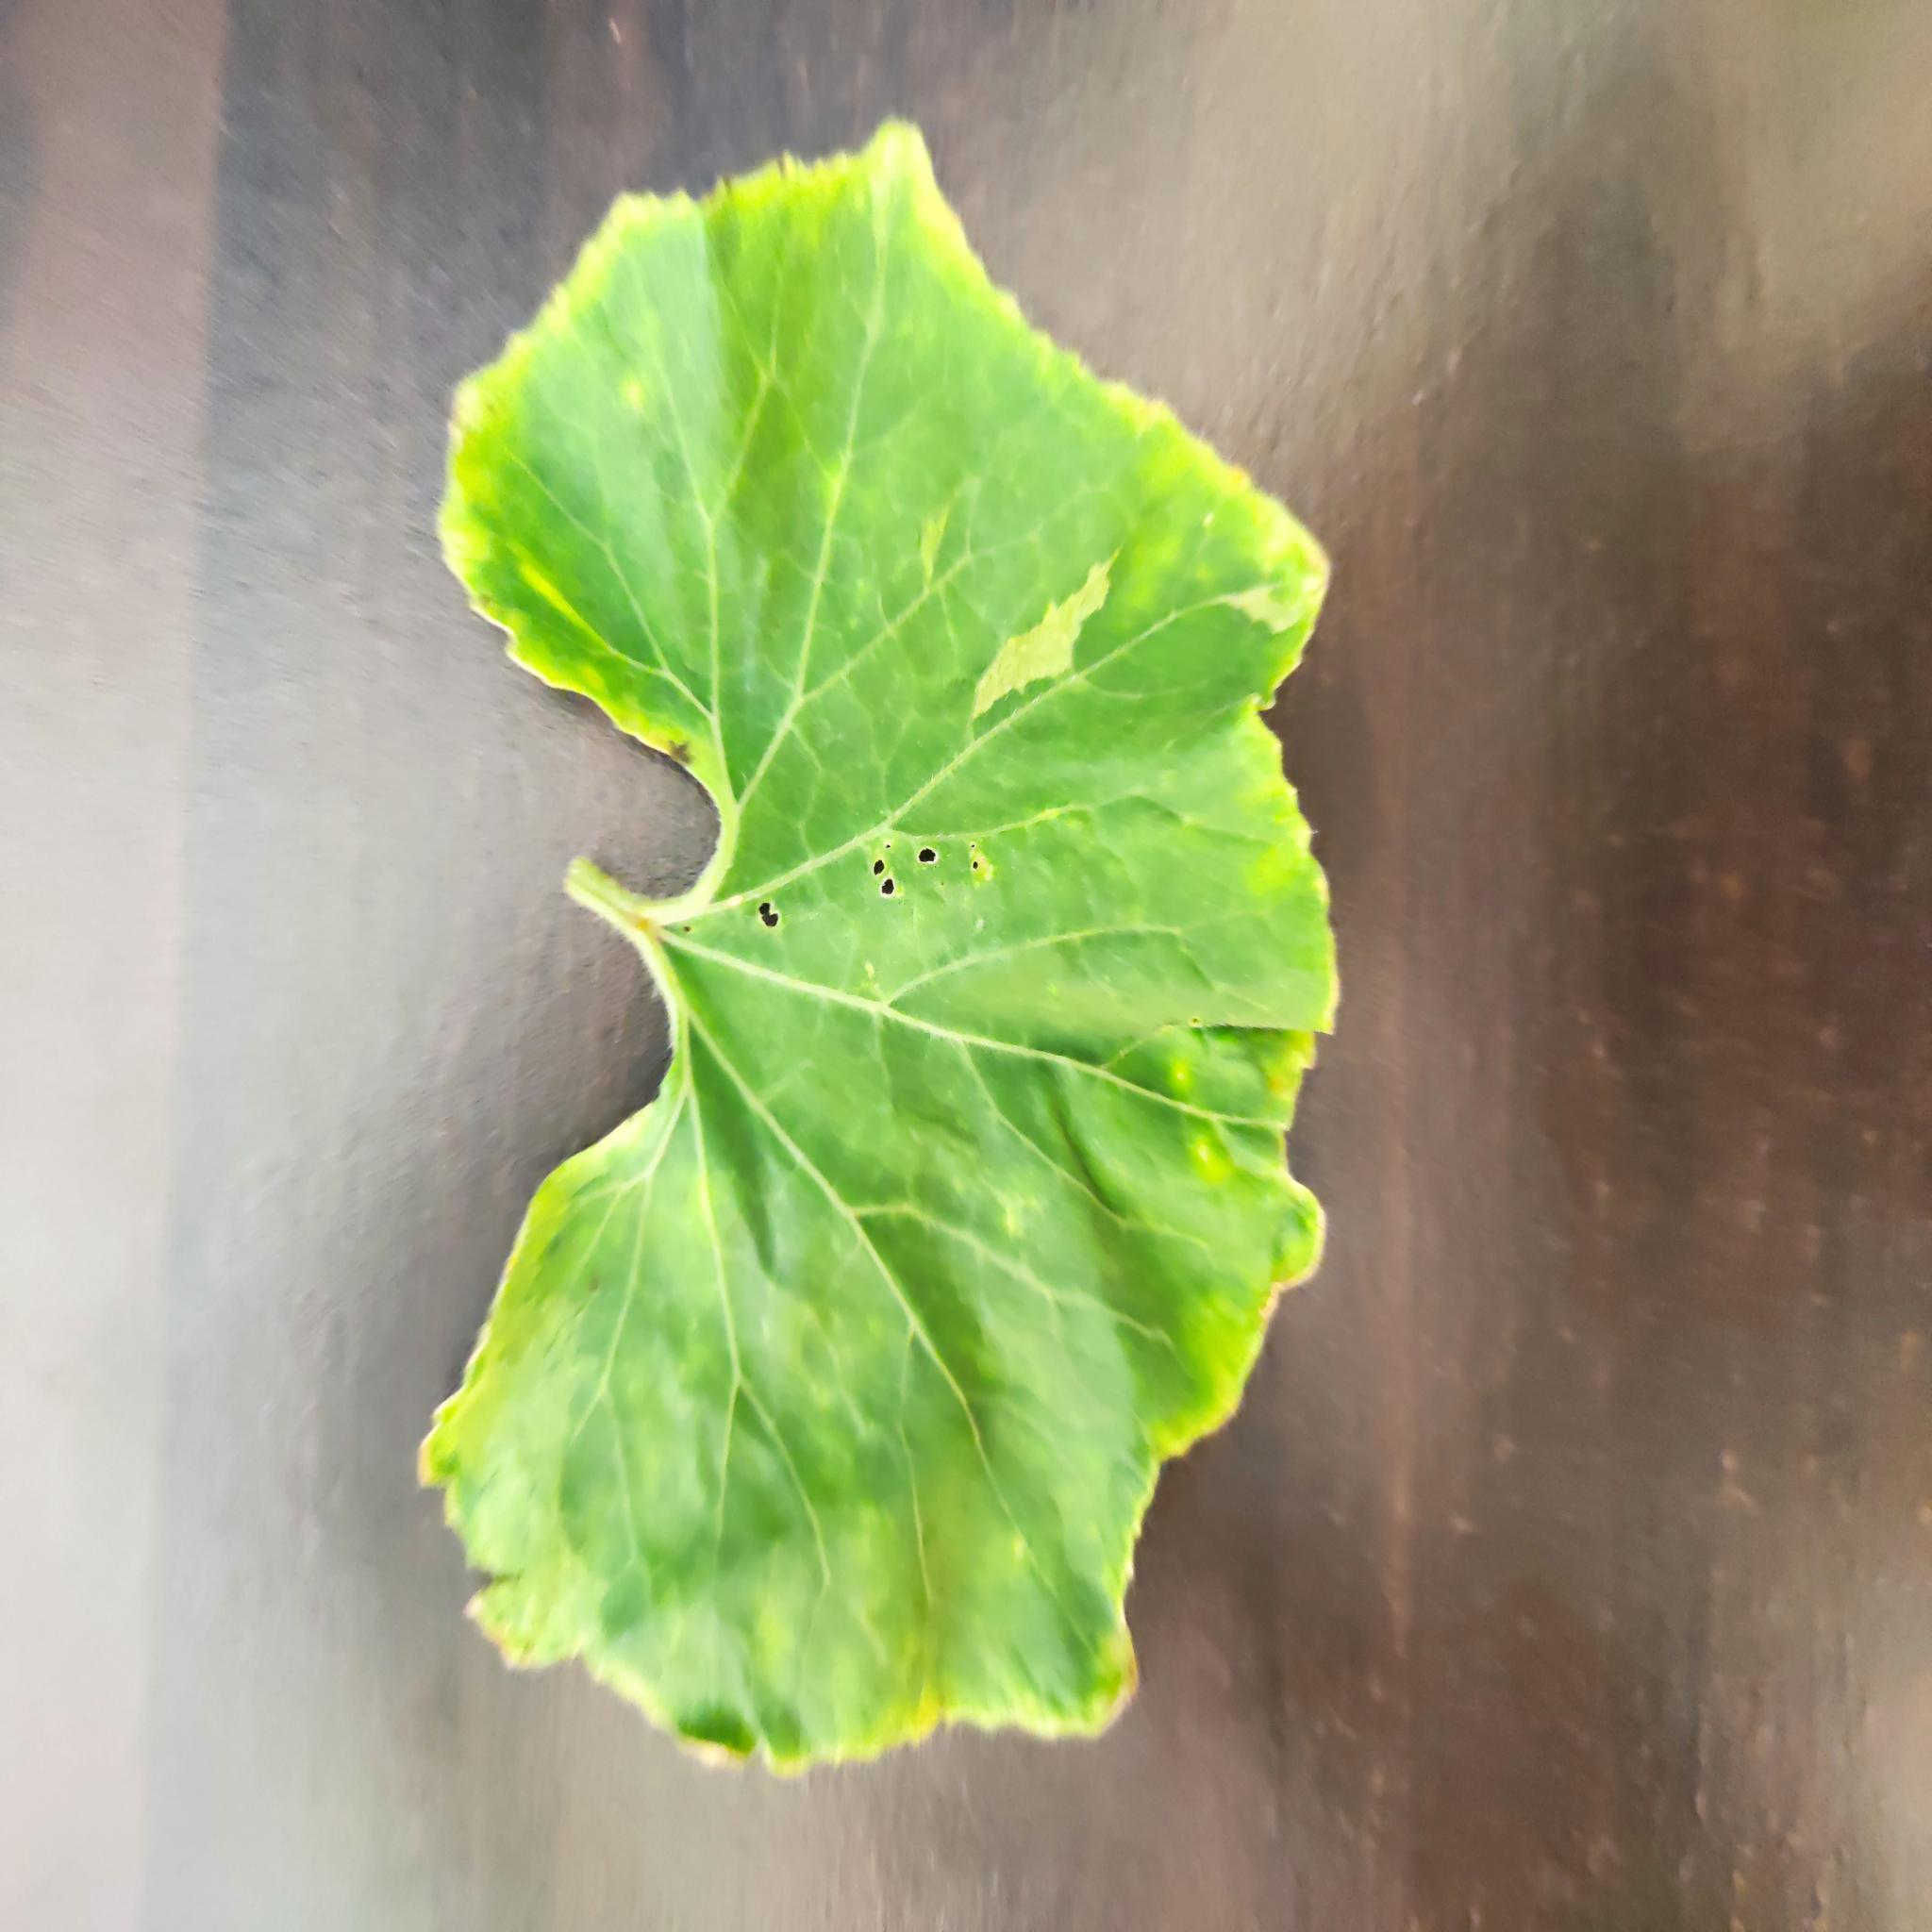
Label: Leaf curl